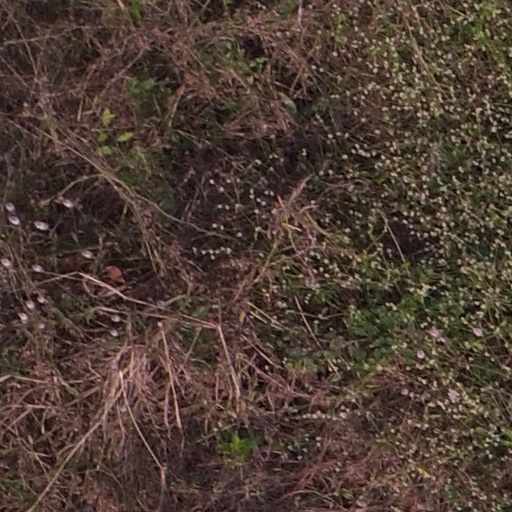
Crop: maize; corn